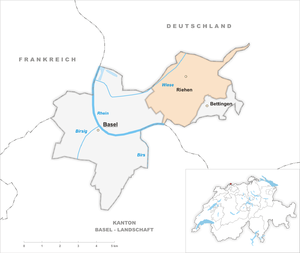
Riehen est une ville et une commune suisse du canton de Bâle-Ville.